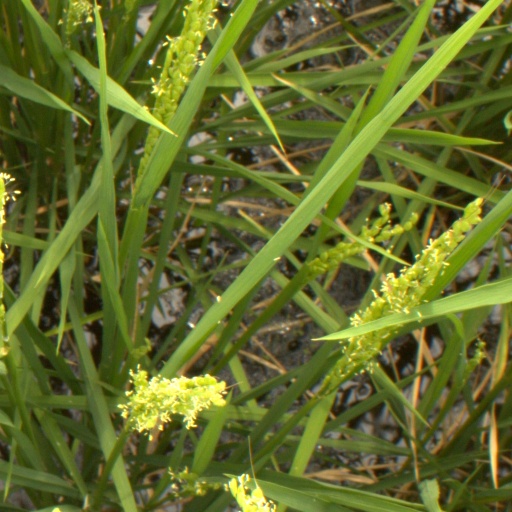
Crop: rice